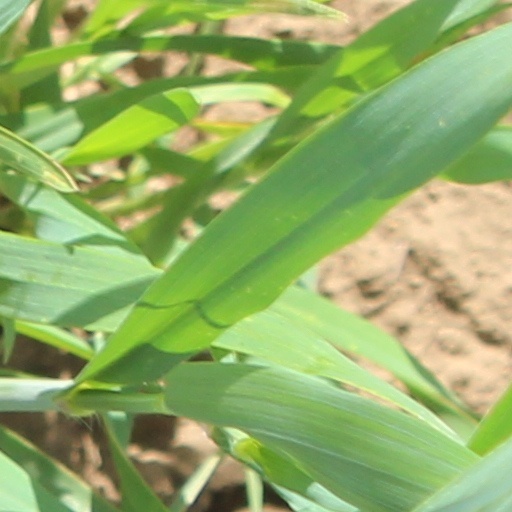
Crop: wheat